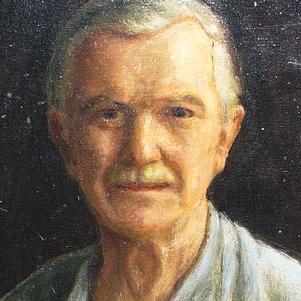
Age: 75